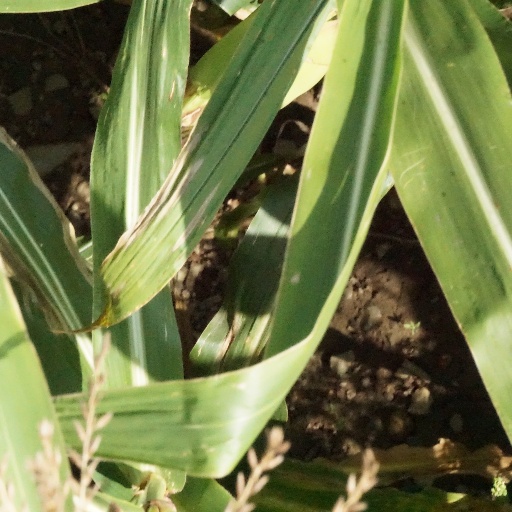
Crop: maize; corn